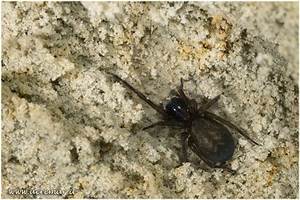
Label: spider